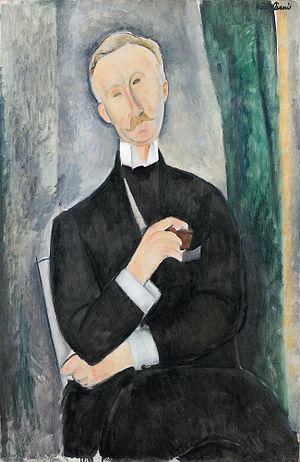
Roger Collart-Dutilleul, né le 19 décembre 1872 à Paris et mort le 22 janvier 1956 dans cette même ville, est un mécène et collectionneur d'art français.
Le LaM - Lille Métropole Musée d'art moderne, d'art contemporain et d'art brut, anciennement Musée d'art moderne de Villeneuve d'Ascq puis Musée d'art moderne Lille Métropole, est un musée français situé au cœur du parc urbain de Villeneuve d'Ascq dans la métropole lilloise, dans la région Hauts-de-France.